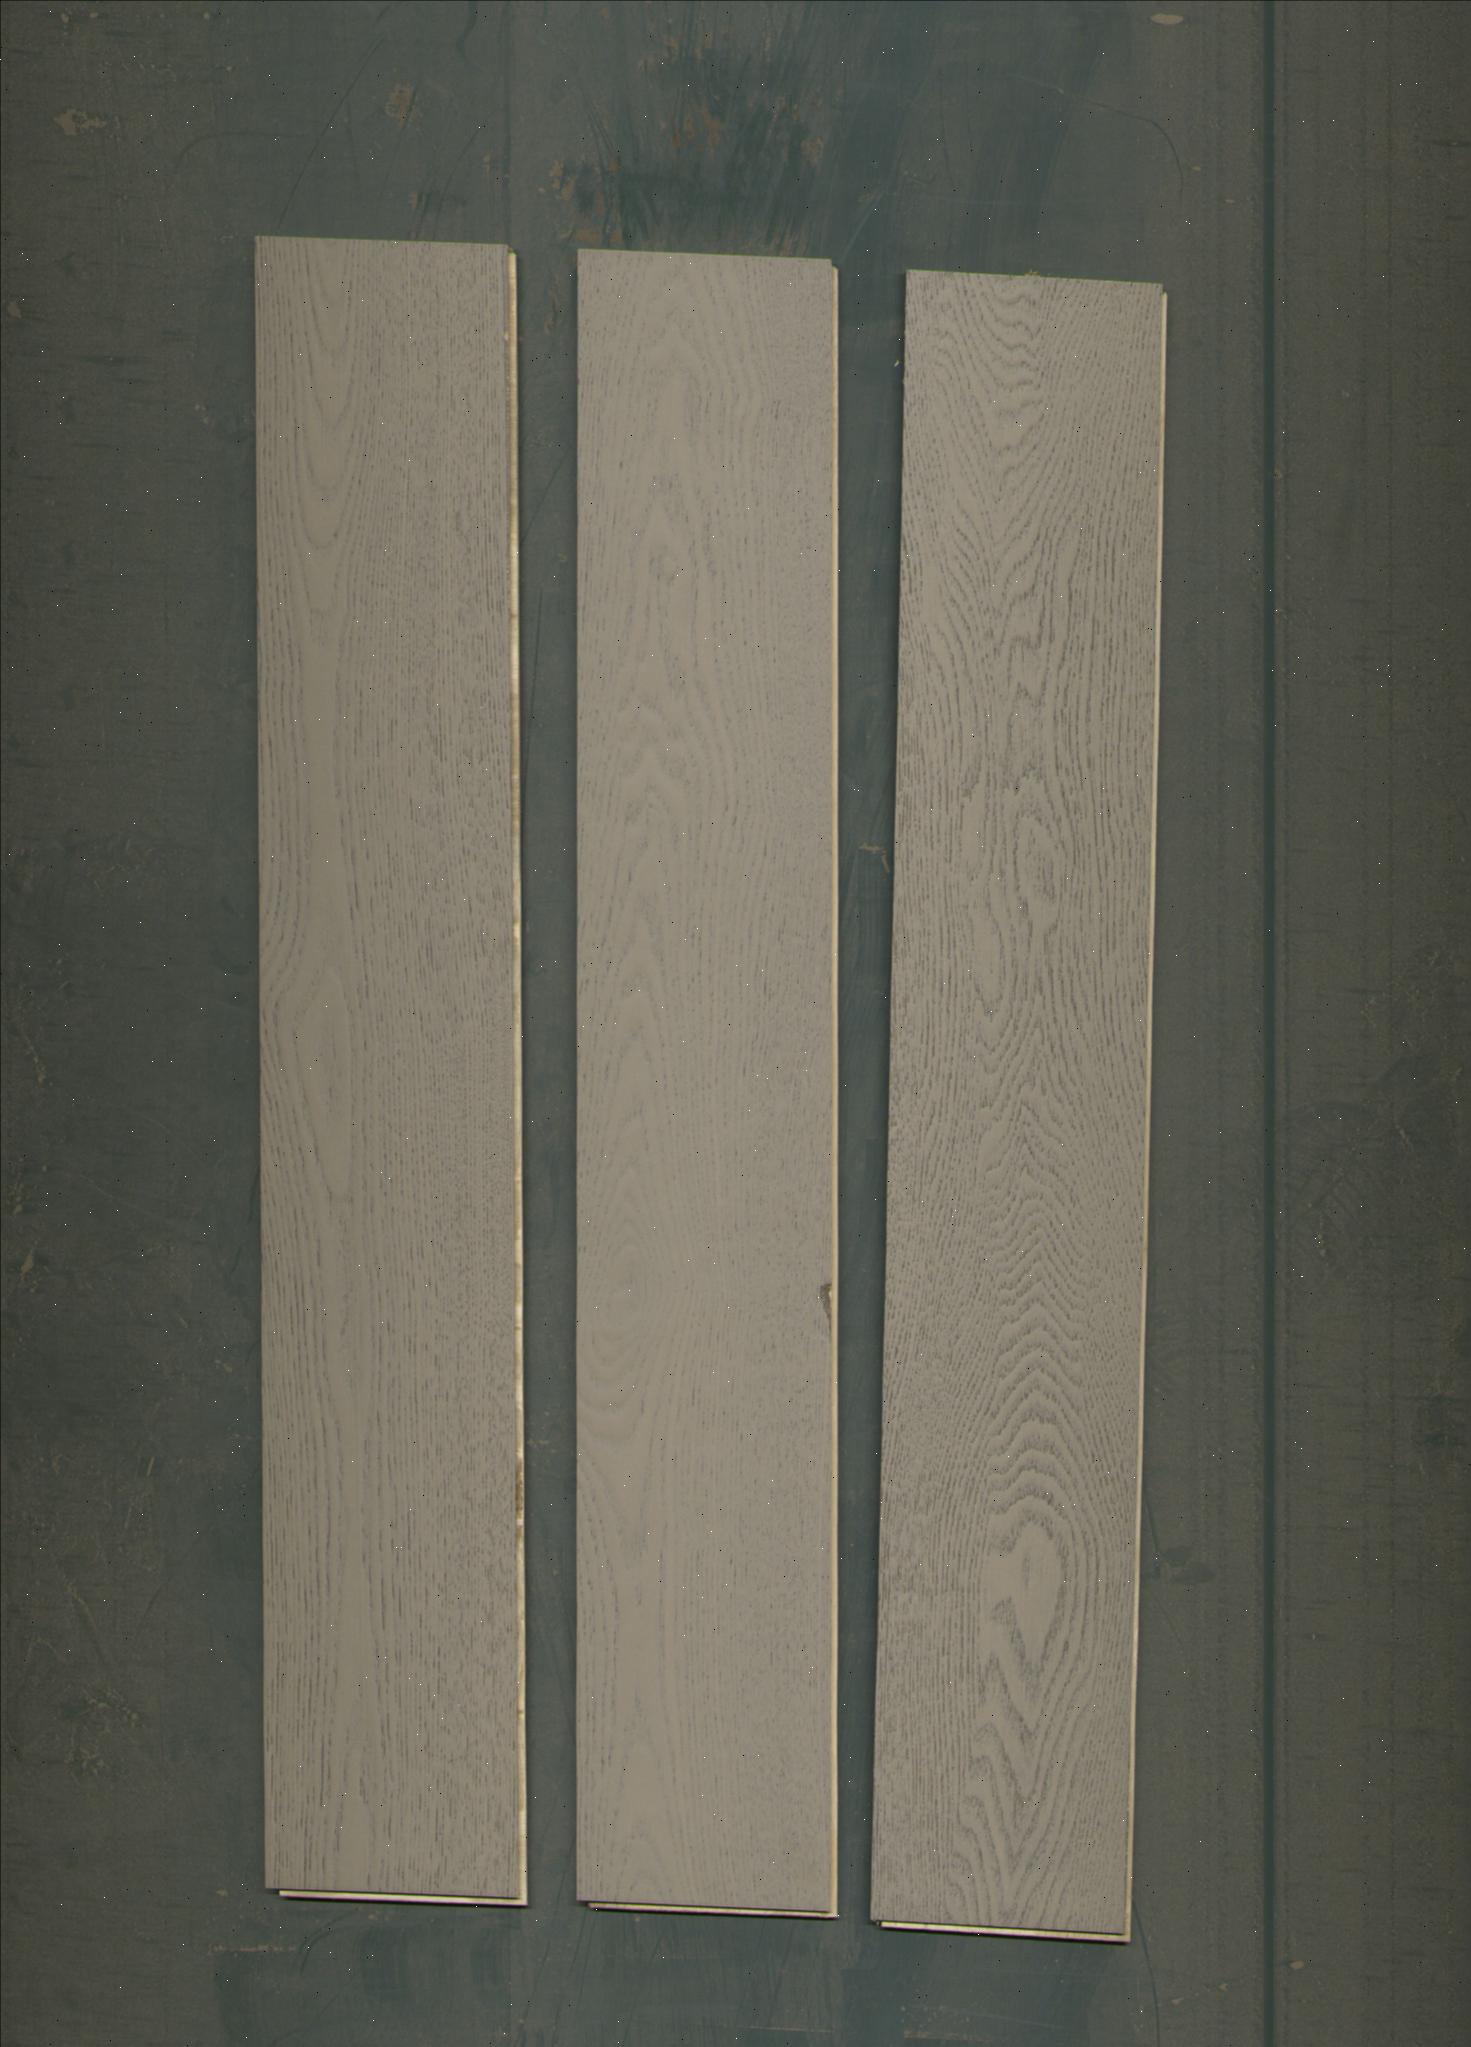
Label: mixers